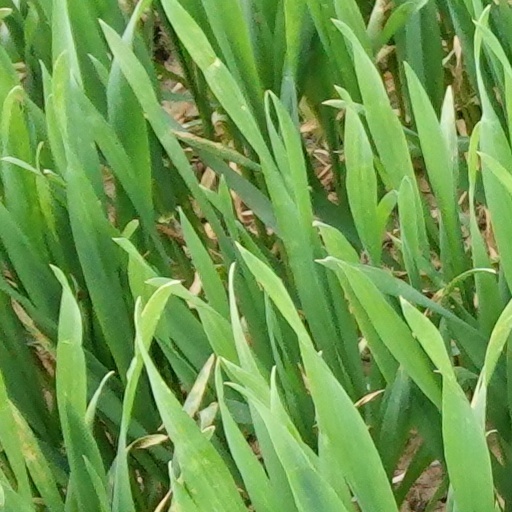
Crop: wheat